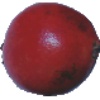
Label: pomegranate